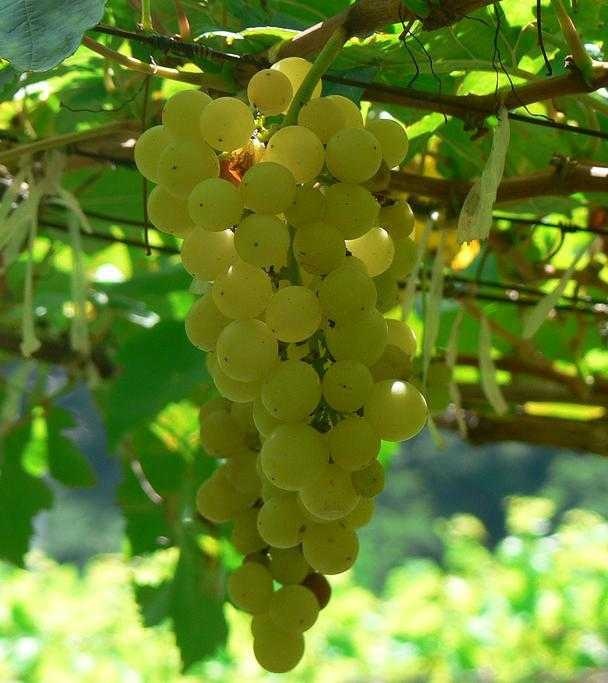
Label: Grapes